Regional Museum, Bydgoszcz

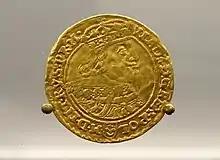
Ducat ca 1660

The section was created in 1982. It contains approximately 13000 exhibits in several collections: old and contemporary Polish graphics, foreign graphics, bookplates, applied graphics, drawings and monotypings.